Abandoned mine

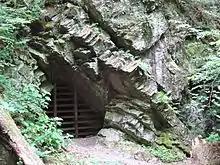
Pahaquarry Copper Mine adit, New Jersey, US

In the United States, there are thousands of abandoned mines. The precise number of abandoned mines in the United States remains unknown, ranging "from the National Park Service's tally of 2,500 on its lands to the Mineral Policy Center's assessment of 560,000 abandoned mines on public and privately owned lands." Many of these abandoned mines are associated with abandoned neighboring towns often referred to as ghost towns. Experts strongly warn against entering or exploring old or abandoned mines. In California, Nevada, Colorado, New Mexico, and Arkansas, there are over 6,500 abandoned mines, according to infographic.